Charles Alfred Stothard

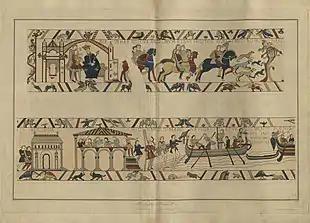
Plate 1 of the Stothard/James Basire series of engravings of the Bayeux Tapestry

Engravings from Stothard's drawings of the Bayeux Tapestry were made by James Basire, and published in 1823. They show the complete tapestry, and were described by the art historian Eric Maclagan as "exquisite plates [which] still provide what is in many ways the most adequate representation of the original".